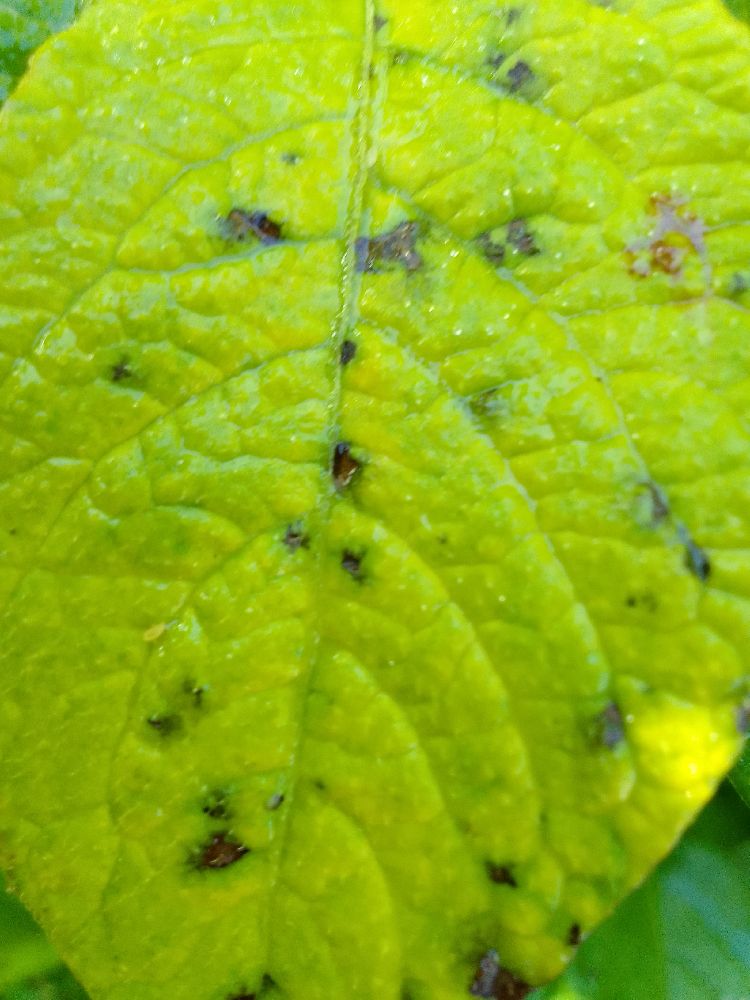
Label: Early blight